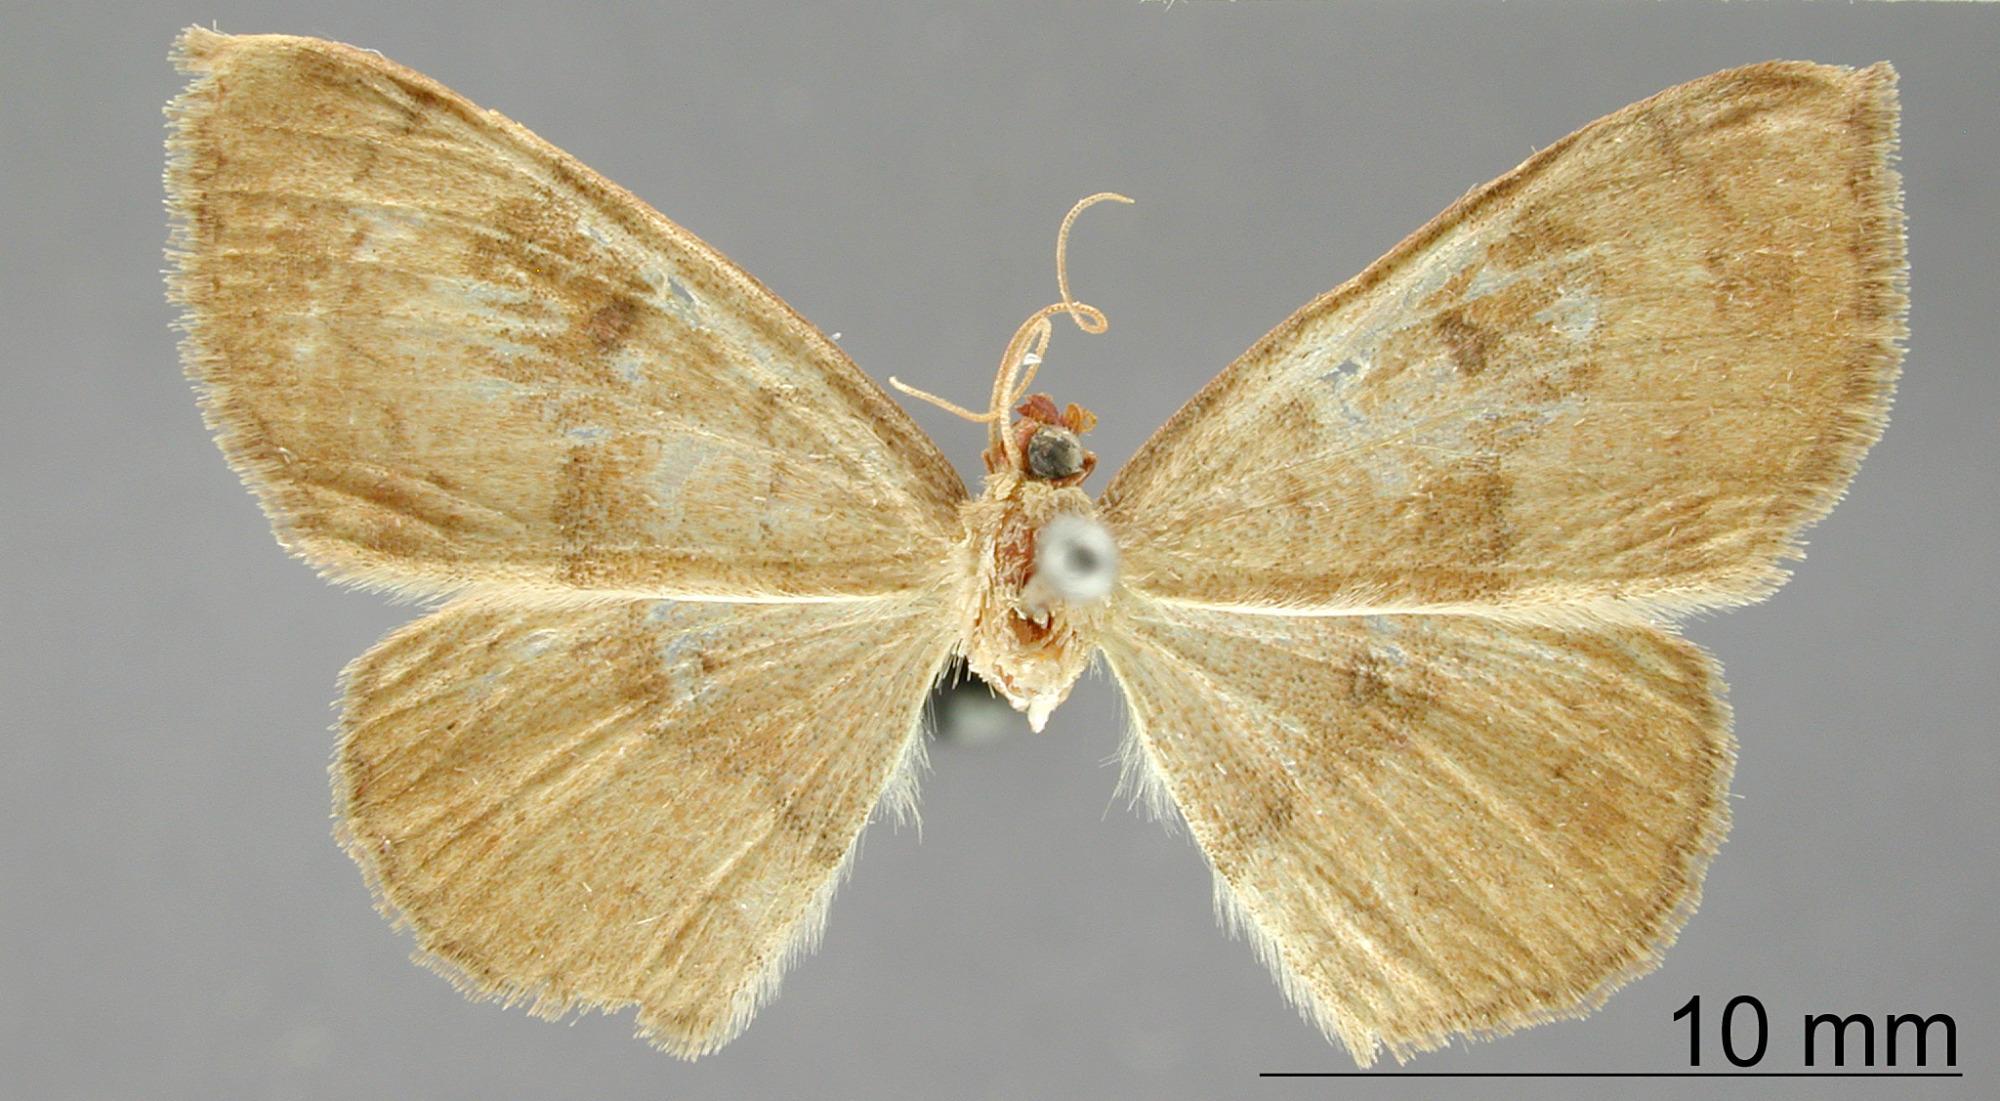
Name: Cnemodes mizteca
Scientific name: Cnemodes mizteca Schaus, 1901
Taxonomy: Animalia, Arthropoda, Insecta, Lepidoptera, Geometridae, Sterrhinae
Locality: Oaxaca, Mexico